Districts of Zambia

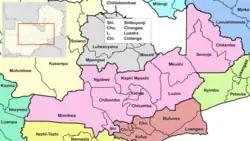
Districts of Central Province

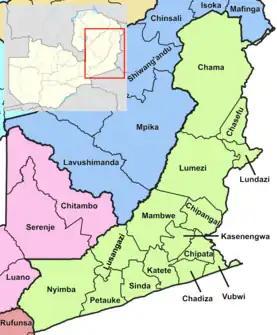
Districts of Eastern Province

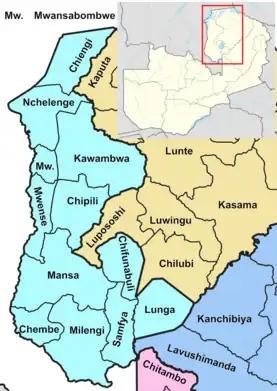
Districts of Luapula Province

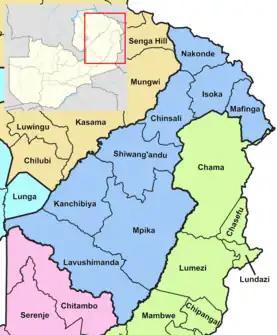
Districts of Muchinga Province

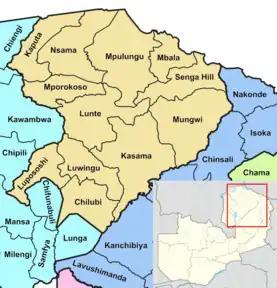
Districts of Northern Province

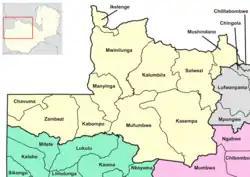
Districts of North-Western Province

Muchinga Province is composed of 8 districts, with consideration of gazetting Chilinda area in Chinsali as the 9th district.